To Rome with Love (film)

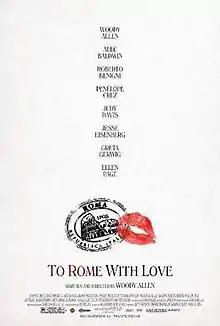
Theatrical release poster

To Rome with Love is a 2012 magical realist romantic comedy film written and directed by, and co-starring, Woody Allen in his first acting appearance since 2006. It is his most recent appearance in a film he directed. Set in Rome, the film was released in Italian theaters on April 13, 2012, and opened in Los Angeles and New York City on June 22, 2012.